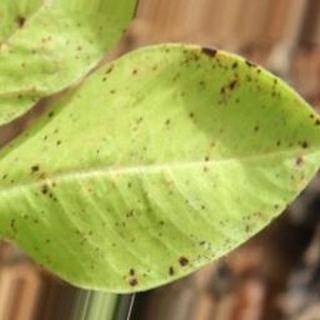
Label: groundnut_late_leaf_spot